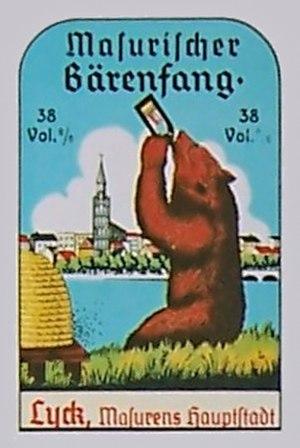
L'arrondissement de Lyck est une entité territoriale administrative de Prusse-Orientale, en Allemagne, aujourd'hui disparue. Elle comprenait au 1ᵉʳ janvier 1945 la ville de Lyck, chef-lieu d'arrondissement, 157 villages de moins de deux mille habitants et un ancien domaine seigneurial.